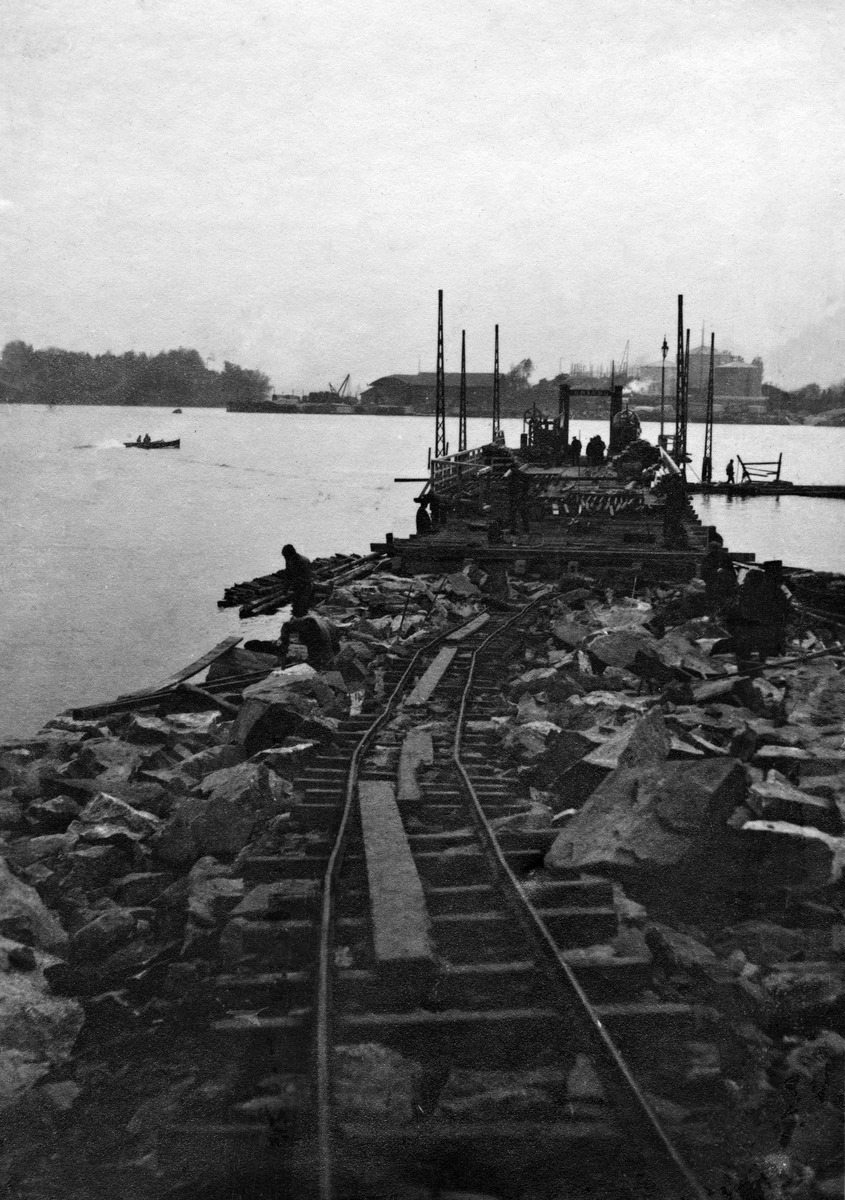
Raitiotie sekä rata- ja lauttasillakkeet rakenteilla Kulosaaressa
sisällön kuvaus: Raitiotie sekä rata- ja lauttasillakkeet rakenteilla Kulosaaressa. Yksityisen yhtiön (AB Brändö Villastad) omistama lautta aloitti liikennöinnin Kulosaaren ja Helsingin välillä marraskuussa 1910, samassa kuussa vihittiin höyrylautta-raitiotie

-linja.

Takana on Sörnäisten satama-aluetta.

Kuorekarinsalmi. mustavalkoinen
Ajankohta: kuvausaika 1910
Paikka: Suomi, Uusimaa, Helsinki, Kulosaari Helsinki, Kuorekarinsalmi
Aiheet: AB Brändö Villastad, rannat, meret, vesiliikenne, lautat, laiturit, raideliikenne, raitioliikenne, raitiotiet, raiteet, rakentaminen, kivi, vesialueet, veneet